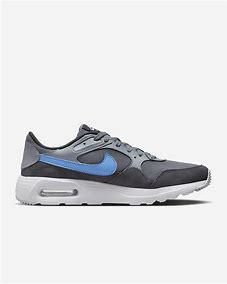
Brand: Nike
Model: Air Max SC